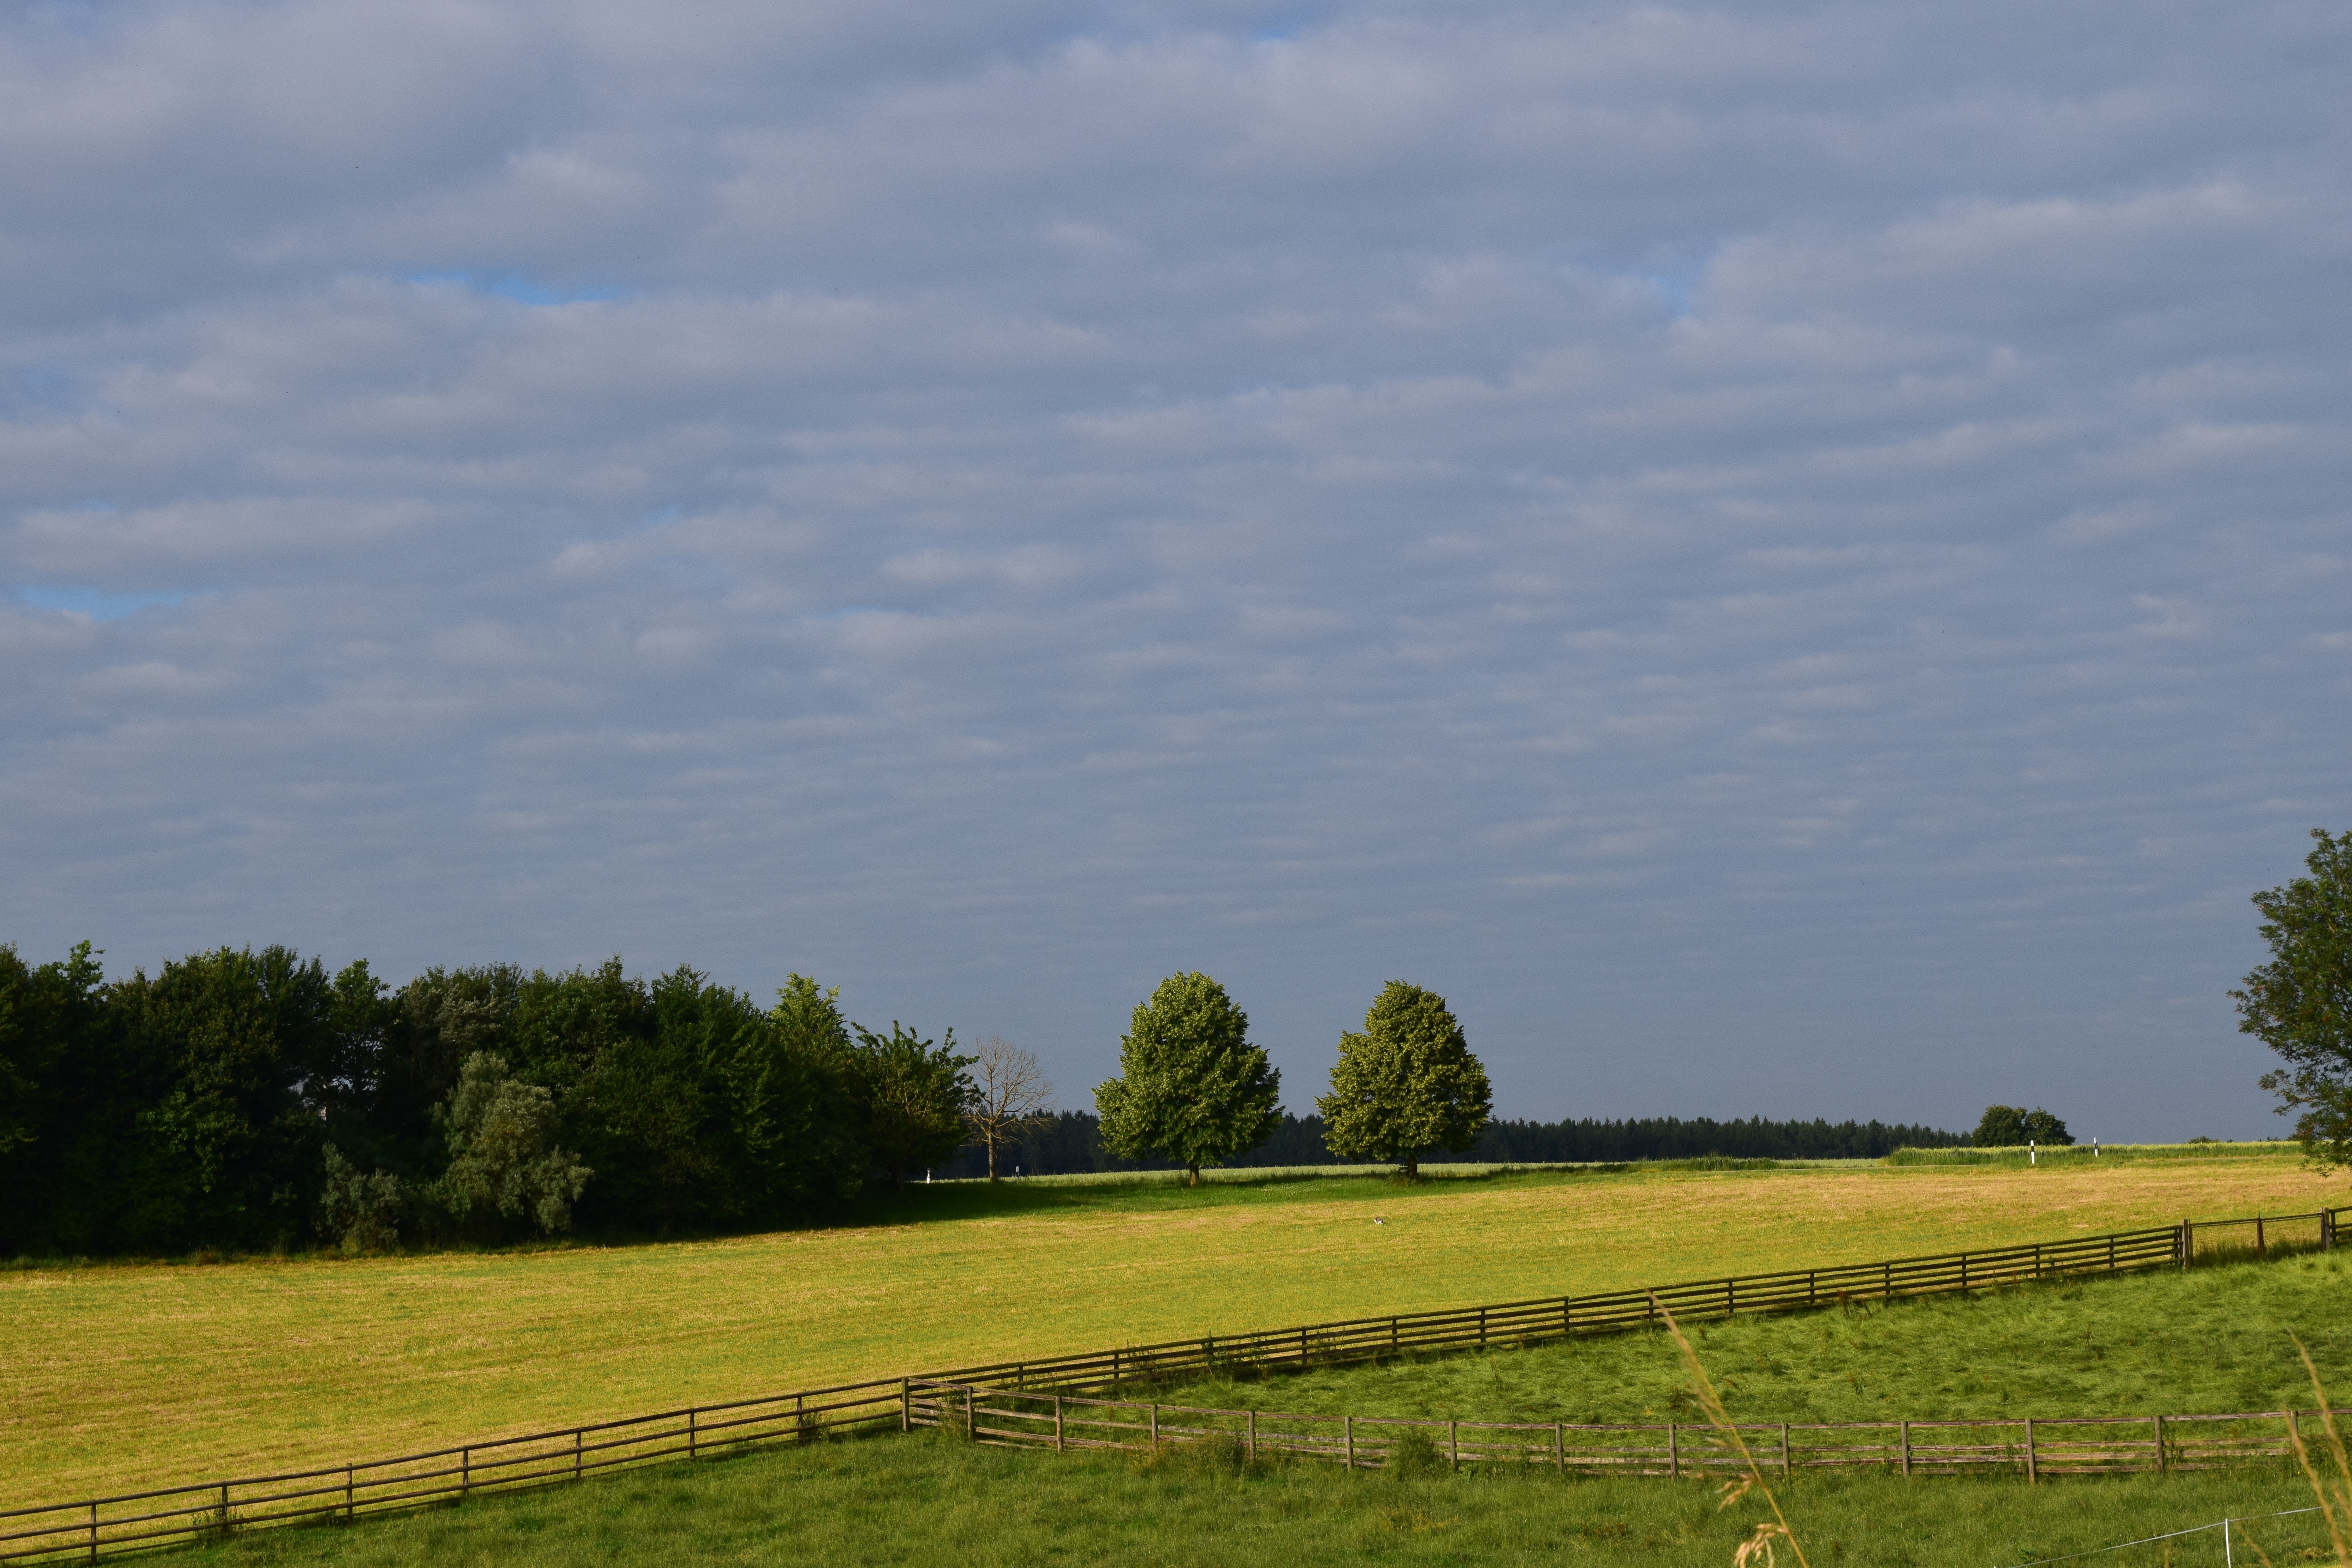
landscape, tree, nature, grass, horizon, cloud, sky, field, farm, ground, meadow, prairie, hill, land, rural, fruitful, pasture, soil, agriculture, plain, clouds, fields, grassland, wide, corridors, ecosystem, rural area, paddy field, grass family